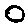
Label: 0